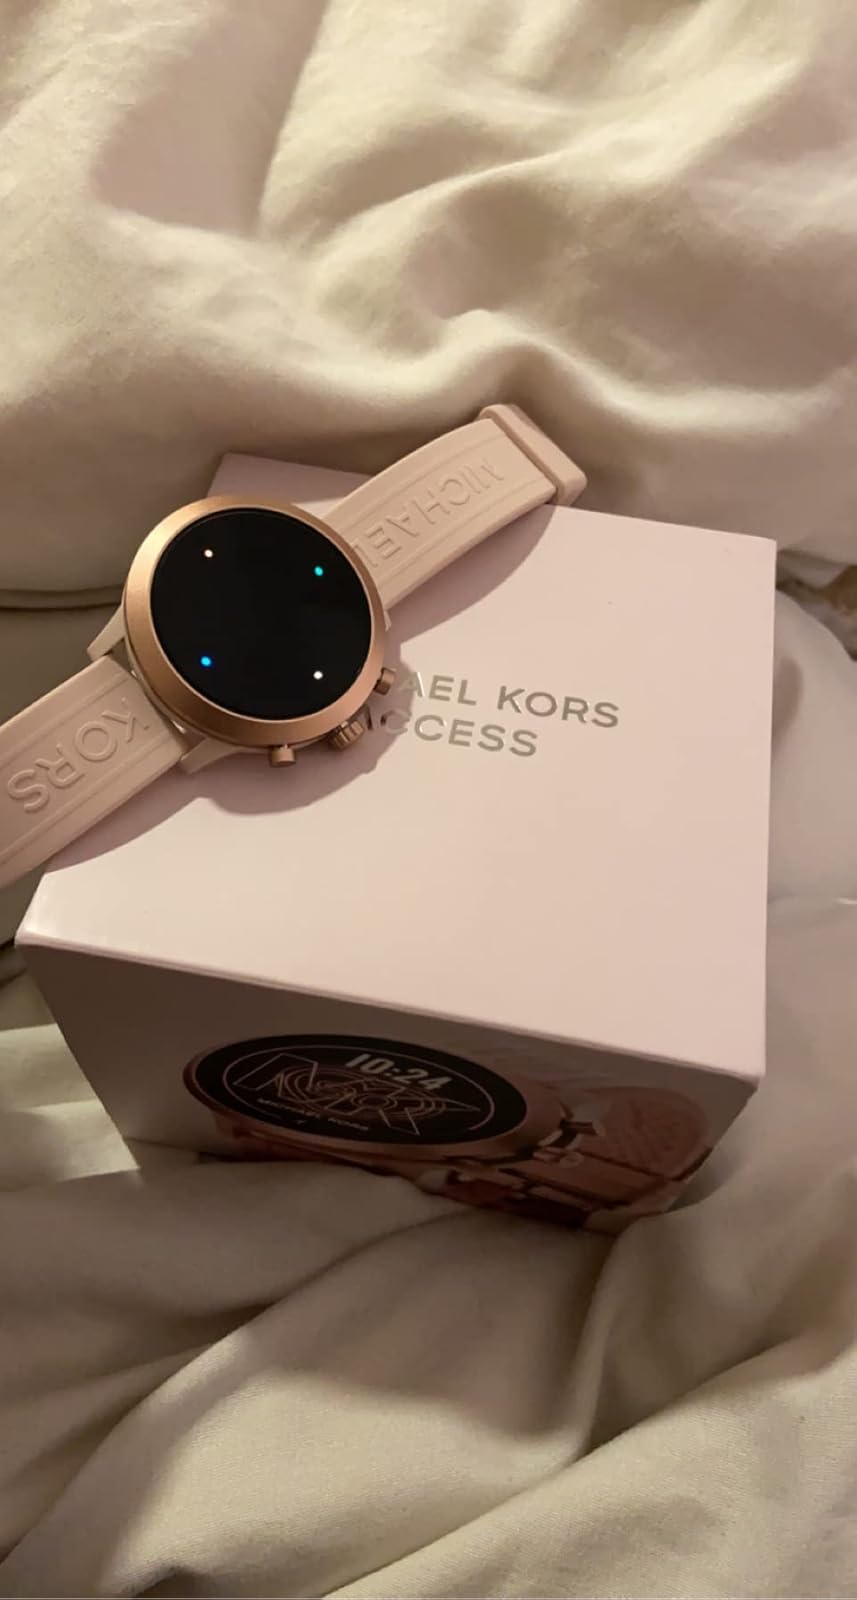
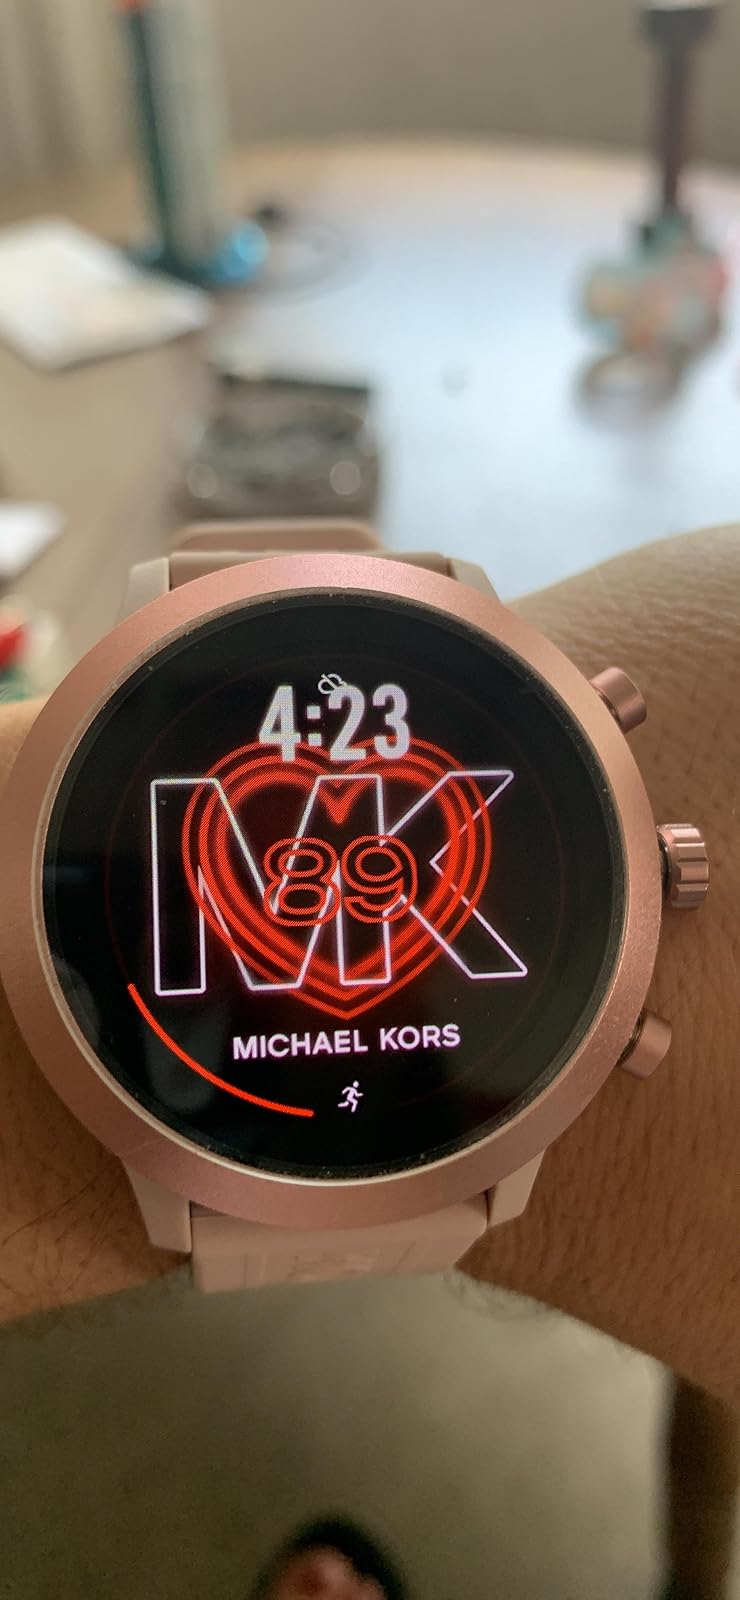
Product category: smartwatch
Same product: yes